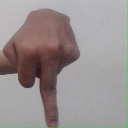
अक्षर: प